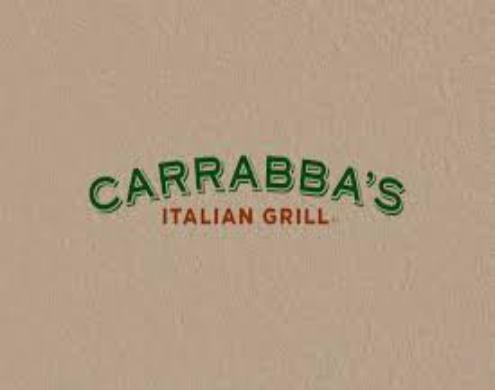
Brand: Carrabba's Italian Grill
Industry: Food